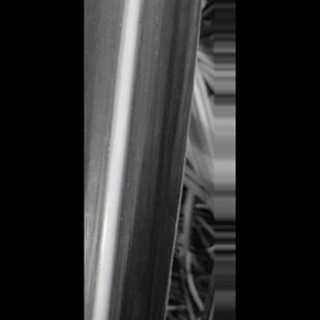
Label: healthy_sugarcane